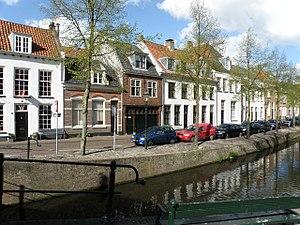
Amersfoort (prov. Utrecht, Nederland). Havik.